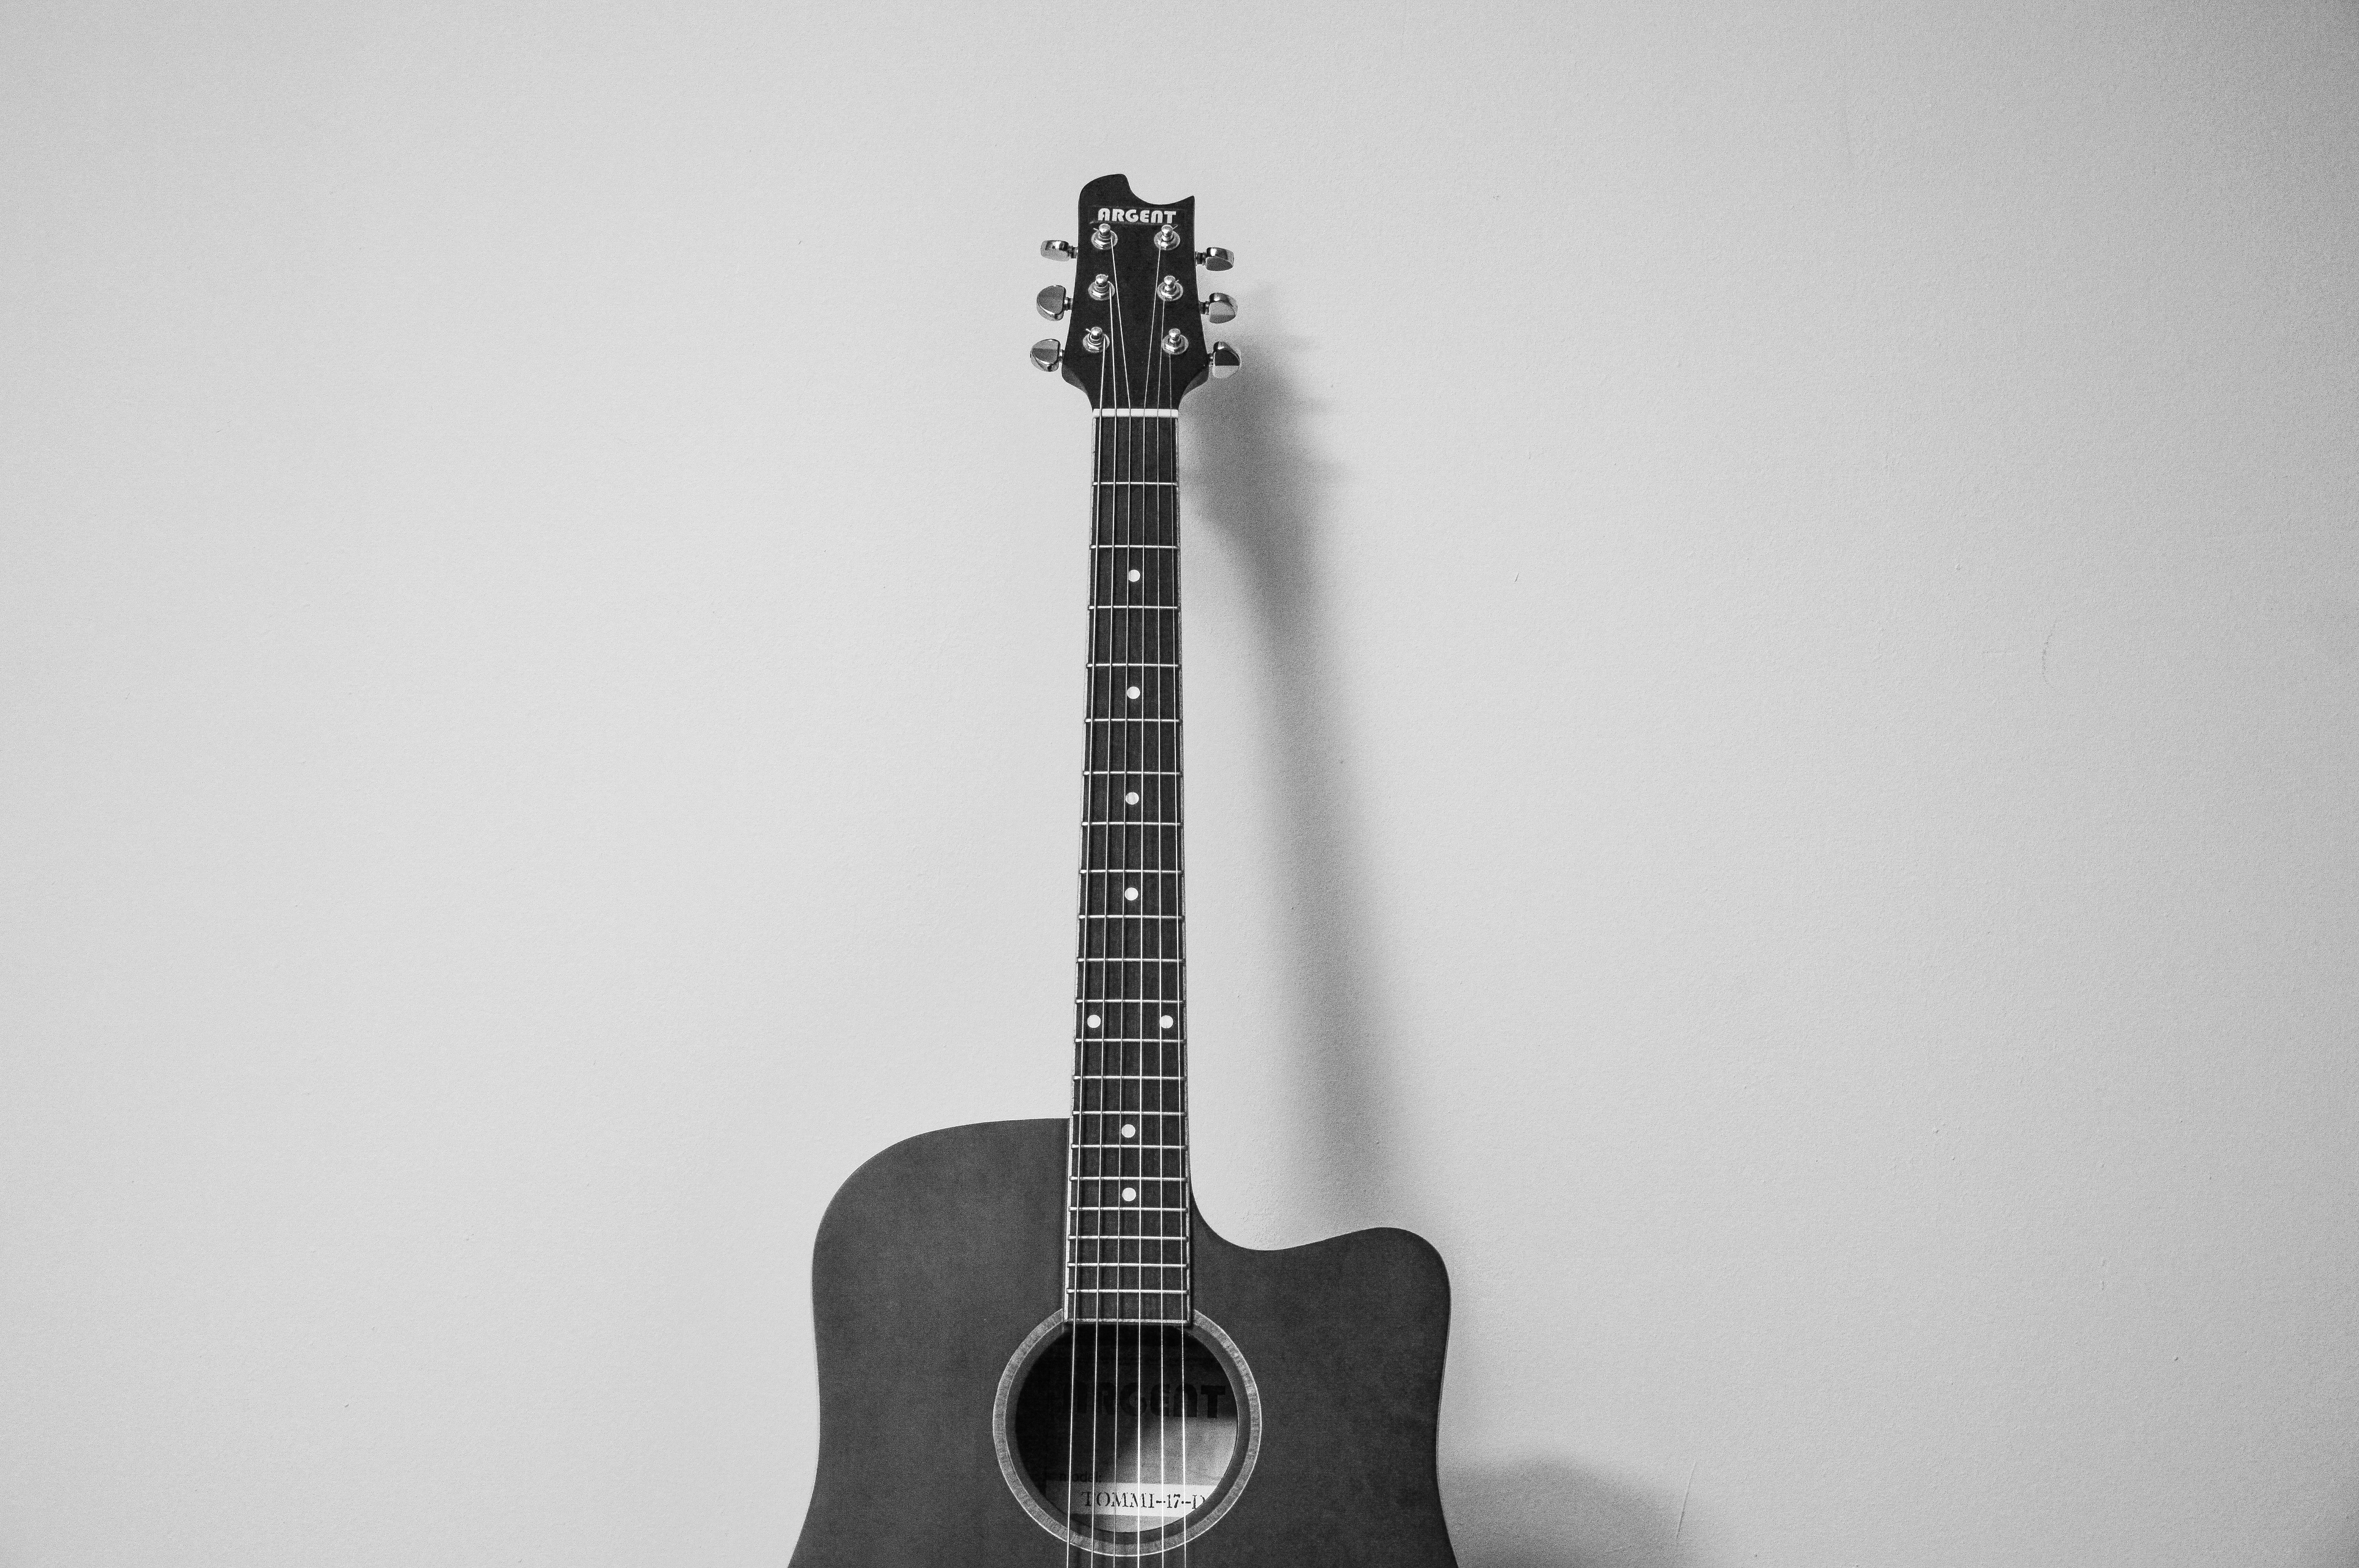
rock, music, black and white, vintage, play, retro, guitar, string, acoustic guitar, isolated, country, concert, band, sign, symbol, instrument, musician, acoustic, electric guitar, musical instrument, pop, jazz, classical, design, happy, audio, musical, wooden, party, sound, style, classic, guitarist, icon, song, bass guitar, melody, tune, string instrument, plucked string instruments, acoustic electric guitar